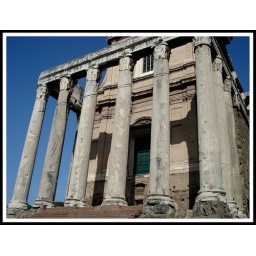
You see the green door then you see where the ground floor was before the excavations began in the 19th century.